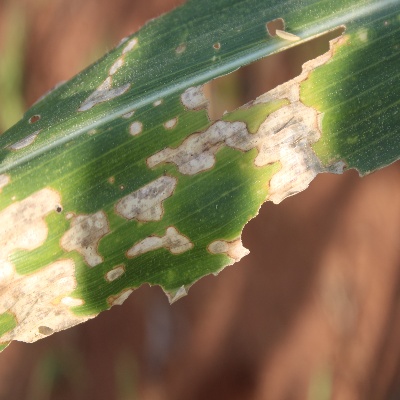
Crop: Maize
Condition: leaf blight